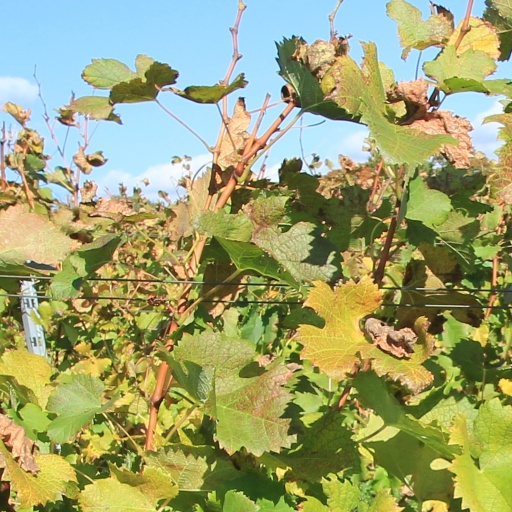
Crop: grape